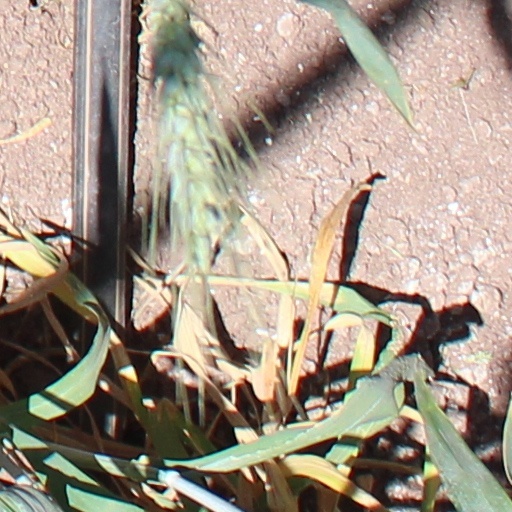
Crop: wheat